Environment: real
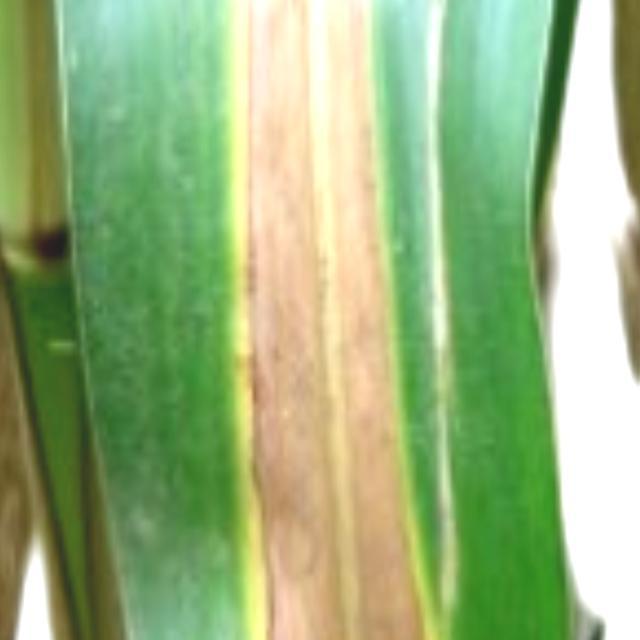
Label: nitrogen_deficiency